List of birds of Bouvet Island

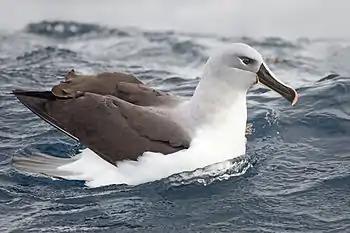
large seabird with white body, pale grey face, brownish wings, and large grey-and-yellow beak sitting on water

Albatrosses are large birds with long and narrow wings adapted to long-distance flight; the great albatrosses from the genus "Diomedea" have the largest wingspans of any bird. They also differ from the rest of the Procellariformes in having separate nostrils.